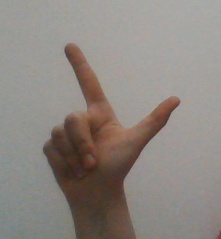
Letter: laam